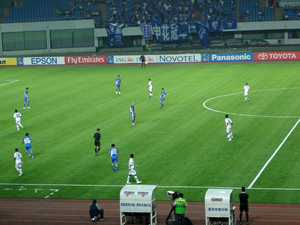
Le Shanghai Shenhua Football Club est un club chinois de football basé à Shanghai. Le club participe à la Chinese Super League. L'ensemble de ses matchs à domicile ont lieu au Stade de Hongkou, qui compte 33 060 places. Le club appartient depuis le 31 janvier 2014 au groupe immobilier chinois Greenland.